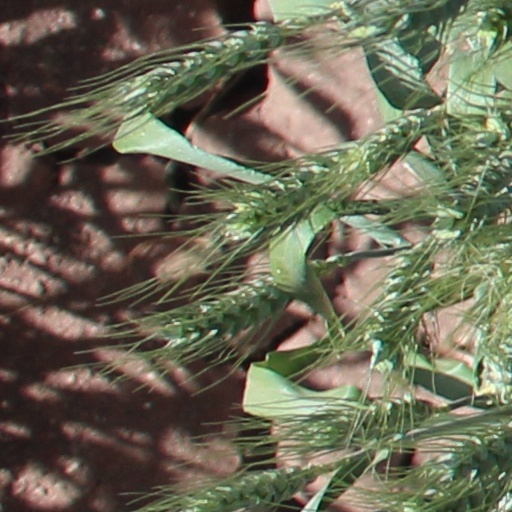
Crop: wheat